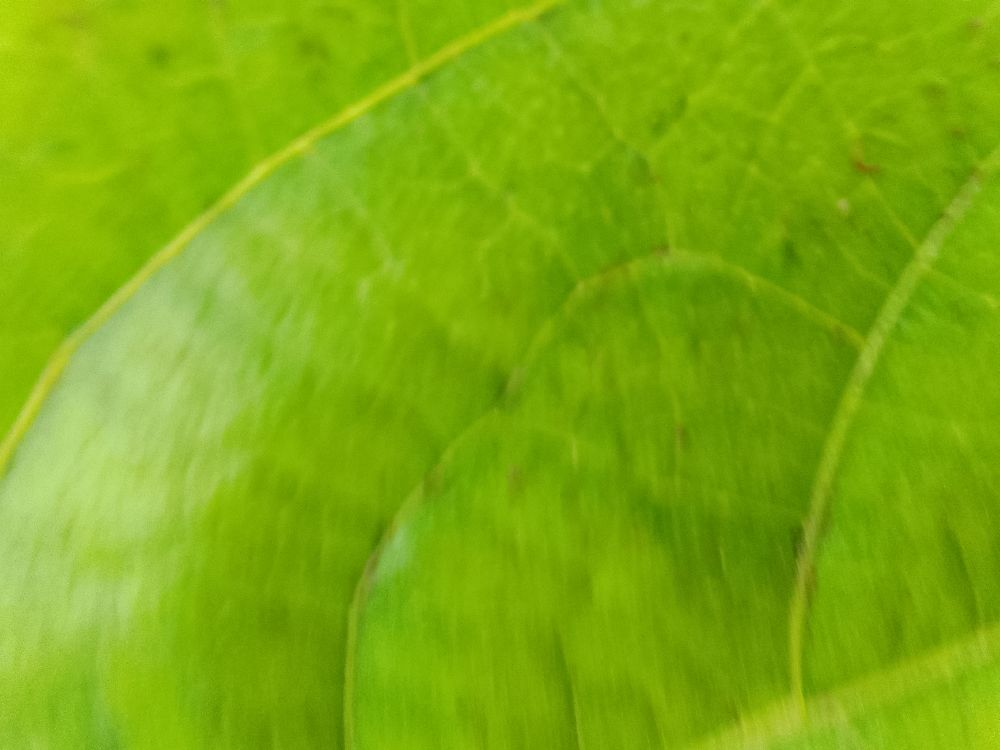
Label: healthy